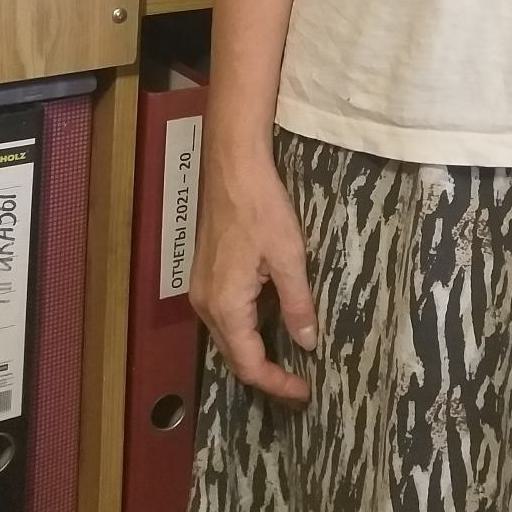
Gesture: no_gesture